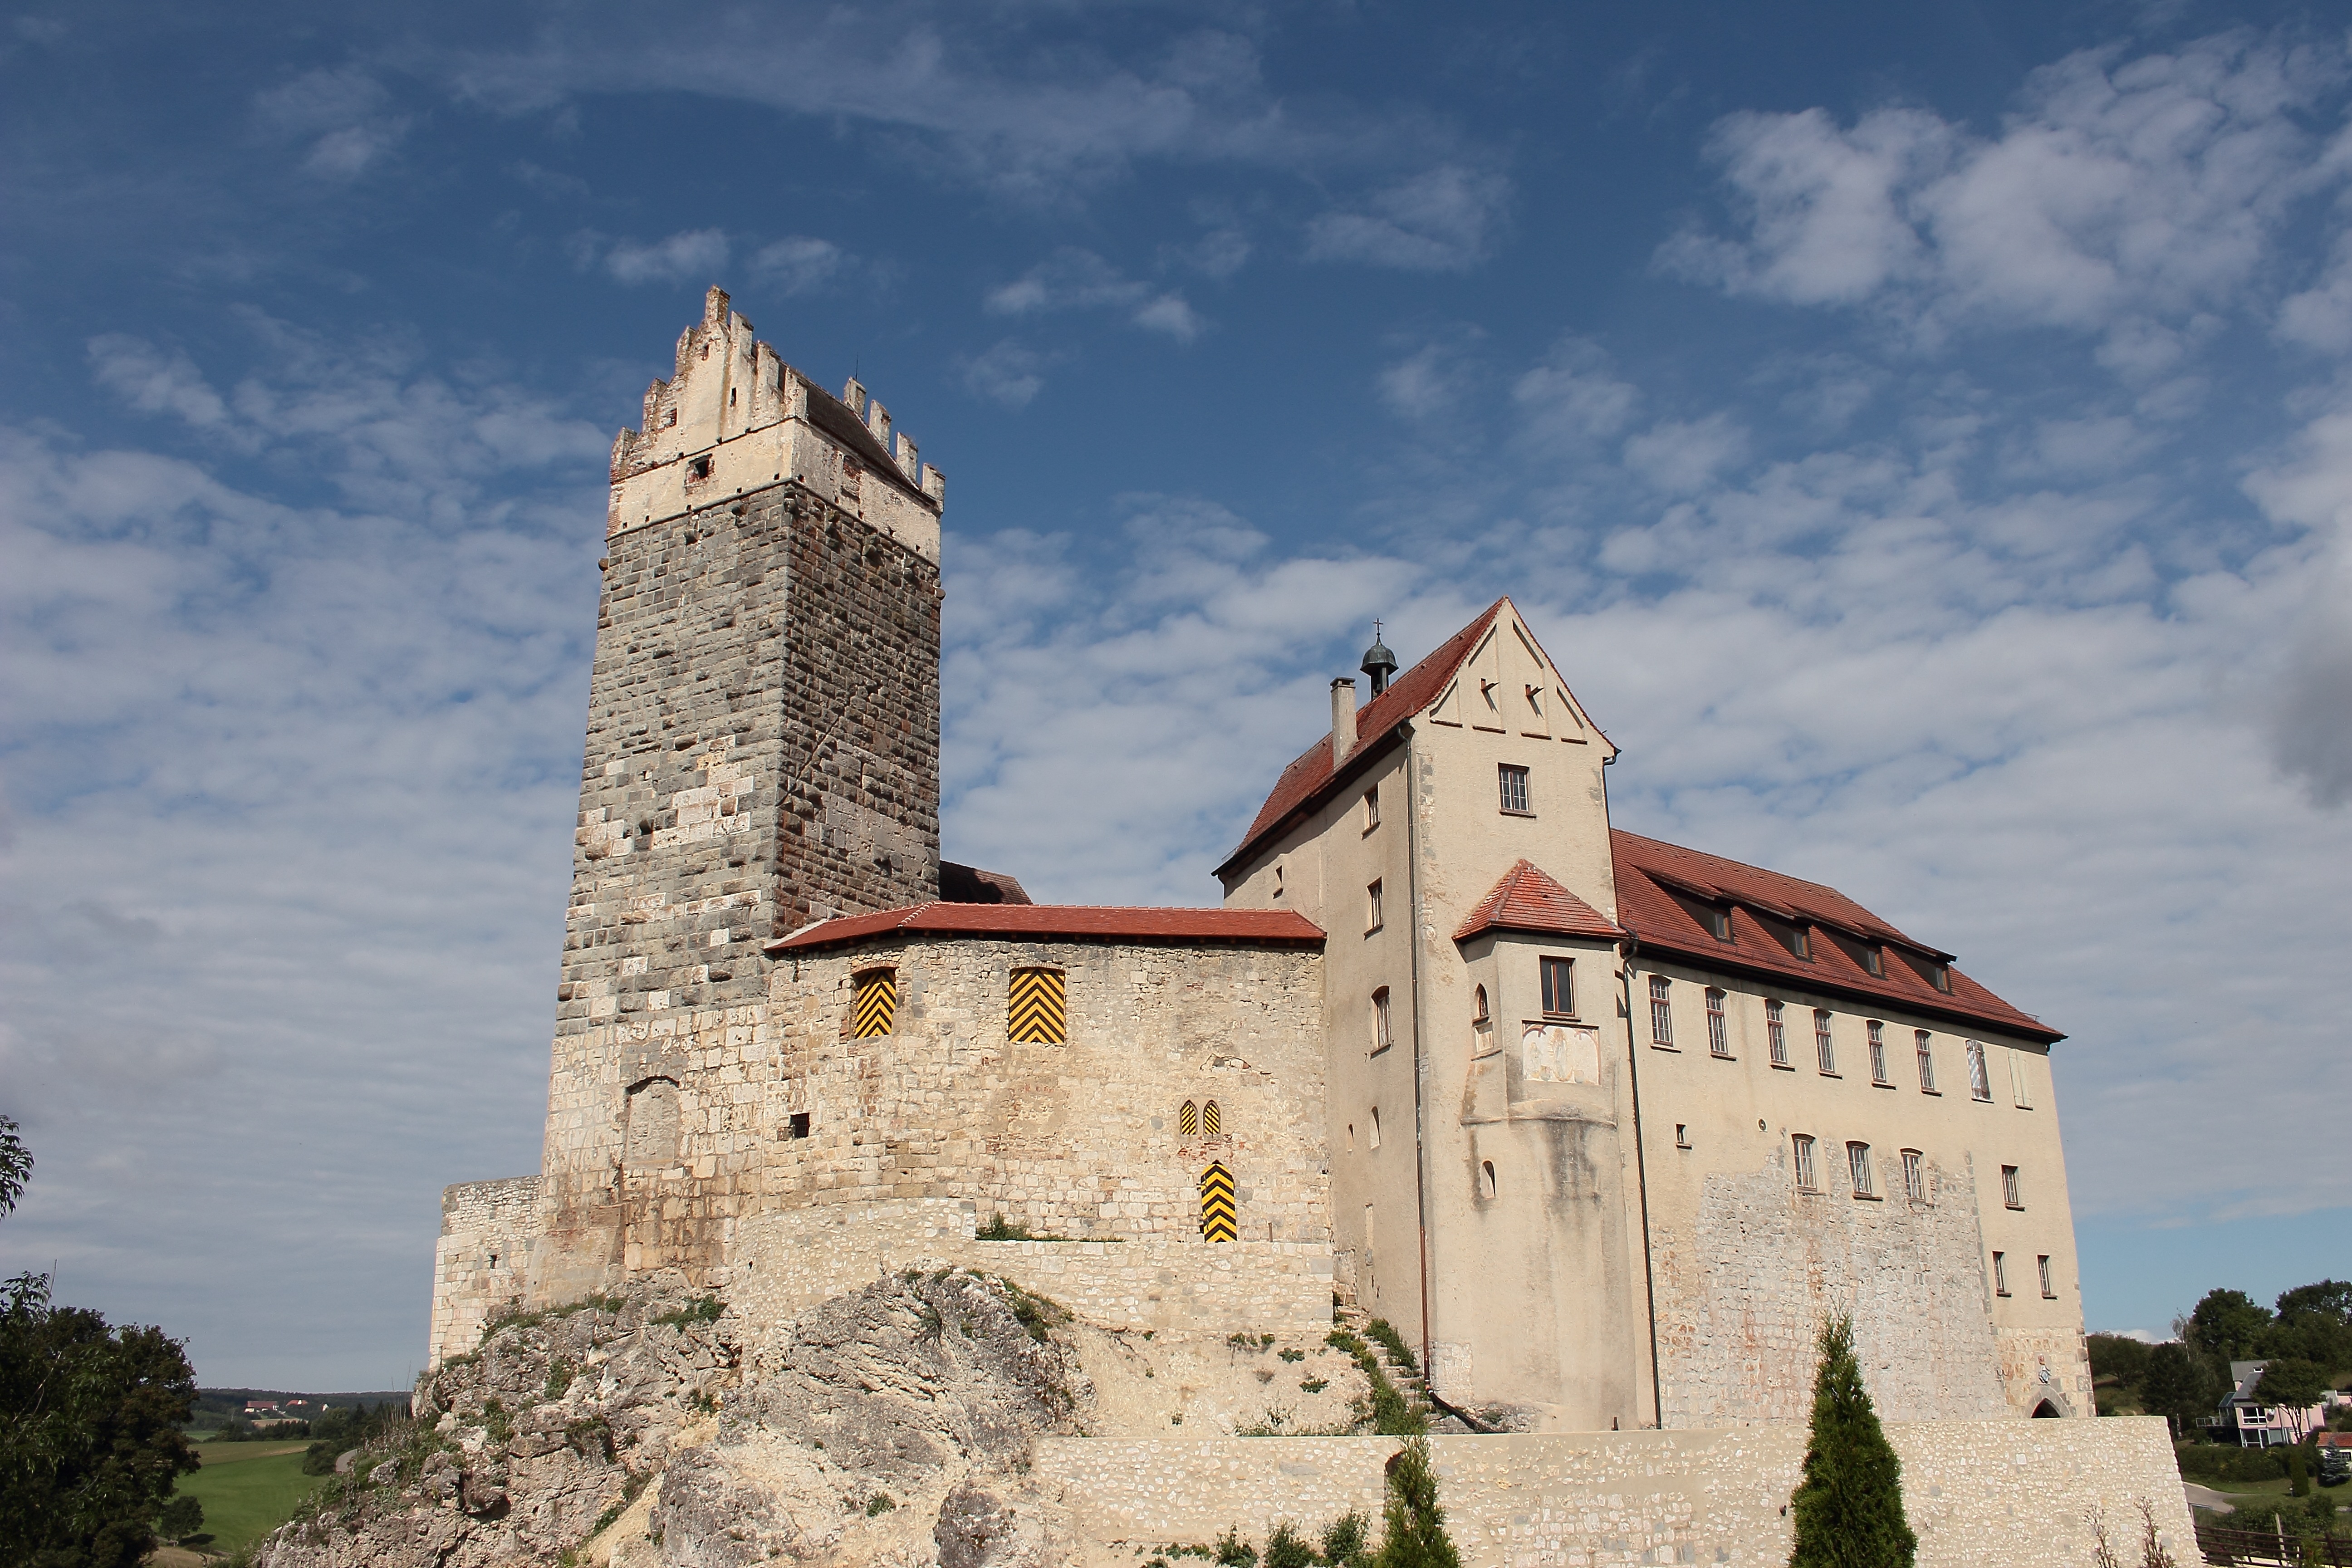
building, chateau, old, tower, castle, fortification, place of worship, monastery, middle ages, knight's castle, baden wurttemberg, historic site, burg katzenstein, katzenstein, hohenstaufen castle, h rtsfeld, oberdischingen, spanish missions in california